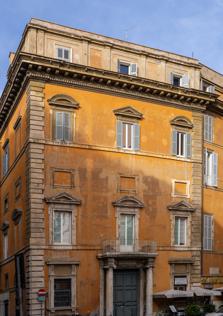
Building: Palazzo Muti
Country: Italy
Year built: 1644
Not to be confused with Palazzo Muti Papazzurri . Building in Rome, Italy Palazzo Muti e Santuario della Madonna dell' Archetto Palazzo Muti Palazzo Muti General information Location Rome , Italy The Palazzo Muti (officially the Palazzo Muti e Santuario della Madonna dell' Archetto ) is a large townhouse in the Piazza dei Santi Apostoli , Rome , Italy , built in 1644. Together with the neighboring Palazzo Muti Papazzurri , it originally formed part of a complex of adjoining palazzi and other houses owned by the Muti Papazzurri family. During the 18th century this entire range of buildings was, by courtesy of the pope, the residence of the House of Stuart government in exile in Rome. They were recognised by the Catholic Church and the Jacobite movement as the rightful kings of Great Britain and Ireland. The Palazzo Muti should not be confused with the Palazzo Muti Papazzurri in the Piazzo della Pilotta which was designed by Mattia de' Rossi in 1660. Architecture The Palazzo Muti in the 18th century. Today, uppermost floor is altered and the statuary removed. The Palazzo Muti stands on a street corner, and is constructed on four floors.  The architect was Mattia de Rossi who had been commissioned to build a residence for Giovanni Battista Muti Papazzurri, a member of one of Rome's patrician families.  The principal facade , today painted ochre and decorated only by quoining is of just three bays , with the main entrance to the palazzo, leading to an inner courtyard, at the centre on the ground floor. The courtyard, as dictated by the narrow rectangular dimensions of the palazzo, is in reality little more than an open lightwell . The entrance itself is flanked by ionic columns, once surmounted by a Baroque pediment, this has since been replaced by a balcony .  The architrave of the entrance has engraved upon it the name "Balestra", a family who once owned the palazzo. The top floor is concealed from sight by a broad cornice.  The top floor is architecturally interesting, although hidden from sight at street level its three windows are divided by double pilasters .  That such an architectural feature should be hidden insinuates that the whole facade may at one stage in its history been of a more ornate design than is apparent today. An 18th-century drawing of the building (left) shows the top floor was originally lower and decorated in the Baroque style with statuary . However, even if its severe design the façade betrays some internal secrets, the first floor is obviously a piano nobile , as a  hint of the importance of this floor is indicated on the exterior by, not only tall pedimented windows but also above them blind windows indicating the double height of the reception rooms behind them. The house originally formed part of a complex of family properties which included two other palazzi and two more houses, one of the palazzi was the Palazzo Muti Papazzurri which faces into the Piazza della Pilotta . History Henry Benedict Stuart , one of the palazzo's  residents. Muti Papazzurri family The Muti Papazzurri are documented in Rome from 1435 when the will of Giovanni Paolo Muti mentions a casa complete with a tower on the site, and a painting from the early 17th century shows an older family house, with a large roof terrace , on the site of the present palazzo.  In addition to their palazzi in Rome the family also owned a villa in the Province of Viterbo The Muti Papazurri became extinct with the death of Raffaele Muti Papazurri in 1816.  The palazzo then passed through female descent into the family of the Marchese Livio Savorelli , who assumed the additional names of Muti Papazzurri. The family name used during the 19th century was "Savorelli Papazzurri", at this time the family also owned the far larger Villa Aurelia on the Janiculum Hill in Rome (used by Garibaldi as his headquarters) which  is now the American Academy in Rome . The south elevation of the Palazzo Muti. With its central doorway, it was probably intended as the principal facade. However, the narrow street makes an architectural appreciation impossible. The palazzo acquired its long and religious name "Palazzo Muti e Santuario della Madonna dell' Archetto"  following an event in 1796 when a sacred image of Madonna in a niche in the narrow alley to the rear of the Palazzo was said to have moved her eyes, another version says she was weeping because the Papal States were being invaded by France. This phenomenon was acknowledged by a papal decree in 1797.  Thereafter the statue became known as " Madonna dell'Archetto ". The image had been painted circa 1690 by Domenico Muratori for the Marchesa Savorelli Papazzurri who lived at the Palazzo. By 1850 the painting (sometimes called the " Mater Misericordiae " had overcome her distress at the invasion of the Vatican states and was now performing miracles involving divine intervention. The Madonna had become one of the most visited sites of the Virgin Mary in Rome, as a result of this in 1850 the owners of the palazzo Count Alessandro and Countess Caterina Papazzurri Savorelli had the architect Virginio Vespignani build the neoclassical , domed Church of the Madonna dell’Archetto around the shrine. Today this is Rome's smallest functioning church. The Muti Papazzurri are buried in Rome at the Church of San Marcello al Corso , where their Baroque tombs and memorials still exist. Stuart occupancy Palazzo Muti. Stairs leading from the courtyard to the piano nobile . The Muti Papazzurri complex of residences was rented in its entirety at the expense of the Pope through the Apostolic Camera from the Marchese Giovanni Battista Muti and his widowed mother the Marchesa Alessandra Millini Muti in 1719 for James Stuart (the " Old Pretender "), and Maria Klementyna Sobieska as their Roman residence. The Popes Clement XI and Innocent XIII considered the couple to be the rightful and, more importantly, Catholic King and Queen of England, Scotland and Ireland. The cousin of Pope Innocent XIII, Francesco Maria Conti, from Siena , was here the Gentiluomo di Camera ( Gentleman of the Bedchamber ) in the little Roman Jacobite court. For over two generations it remained the seat of the Stuart court-in-exile. It was the birthplace of James's two sons, Charles Edward Stuart (or 'Bonnie Prince Charlie') in 1720, and Henry Benedict Stuart (later Cardinal, Duke of York) in 1725. James Stuart died in the Palazzo in 1766. Charles died in the Palazzo in 1788. After Charles' death, the tenancy passed to Henry, the last of the Stuart pretenders, who died in Frascati in 1807. Alternative names Plaque in the porte cochere of the Palazzo Muti, commemorating the Stuart occupancy. The various names given to the Palazzo can be confusing, especially as the Muti Papazzurri family built other residences bearing their name in Rome.  The Palazzo is most often referred to by Romans simply as the Palazzo Muti or  the Palazzo Balestra , the Balestra being a family who lived in the palazzo for a time.  The Balestra had their name carved on a keystone above the entrance. Balestra is Italian for crossbow , and it is likely that the Balestra crest of a crossbow lent its name to the adjacent alley "via dell'Archetto" (Archetto being Italian for bow ). Thus the connection to the Balestra appears in two differing names of the palazzo. During and after its occupancy by the Stuart Family it has sometimes been referred to as the Palazzo Stuart . This is given further weight by the existence of a large plaque documenting the Stuart period of the palazzo.  This tablet is situated in the corridor from the main entrance leading to the courtyard. Today the palazzo is used as offices, but the public is permitted to walk into the courtyard. References